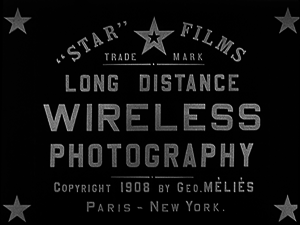
Photographie électrique à distance est un film muet de Georges Méliès sorti en 1908.